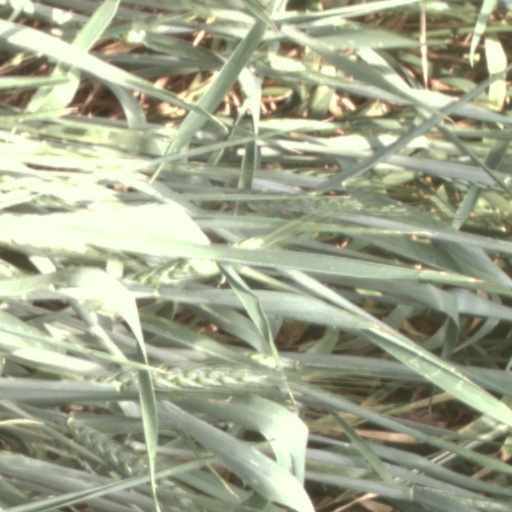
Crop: wheat